Merchant bank

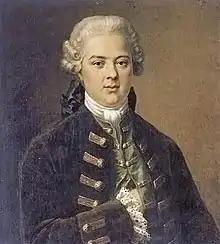
Johann Hinrich Gossler, a prominent Hamburg merchant banker of the 18th century

The rise of Protestantism, however, freed many European Christians from Rome's dictates against usury. In the late 18th century, Protestant merchant families began to move into banking to an increasing degree, especially in trading countries such as the United Kingdom (Barings), Germany (Schroders, Berenbergs) and the Netherlands (Hope & Co., Gülcher & Mulder) At the same time, new types of financial activities broadened the scope of banking far beyond its origins. The merchant-banking families dealt in everything from underwriting bonds to originating foreign loans. For instance, bullion trading and bond issuance were two of the specialties of the Rothschilds. In 1803, Barings teamed with Hope & Co. to facilitate the Louisiana Purchase.